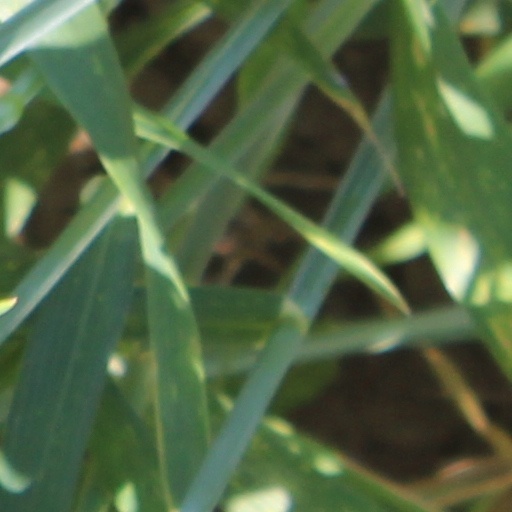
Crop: wheat